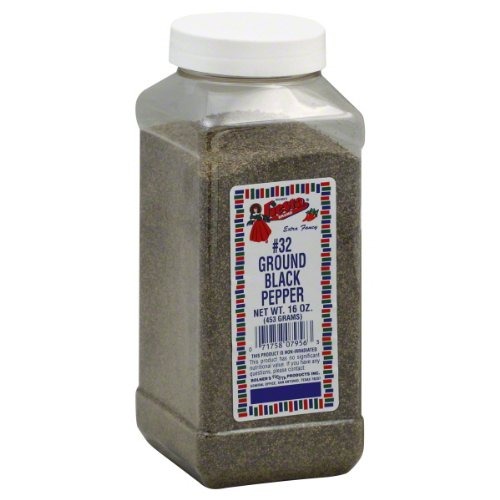
Item Name: Bolner’s Fiesta Ground Black Pepper, 16-Ounce (Pack of 3)
Value: 48.0
Unit: Ounce

Price: 14.535